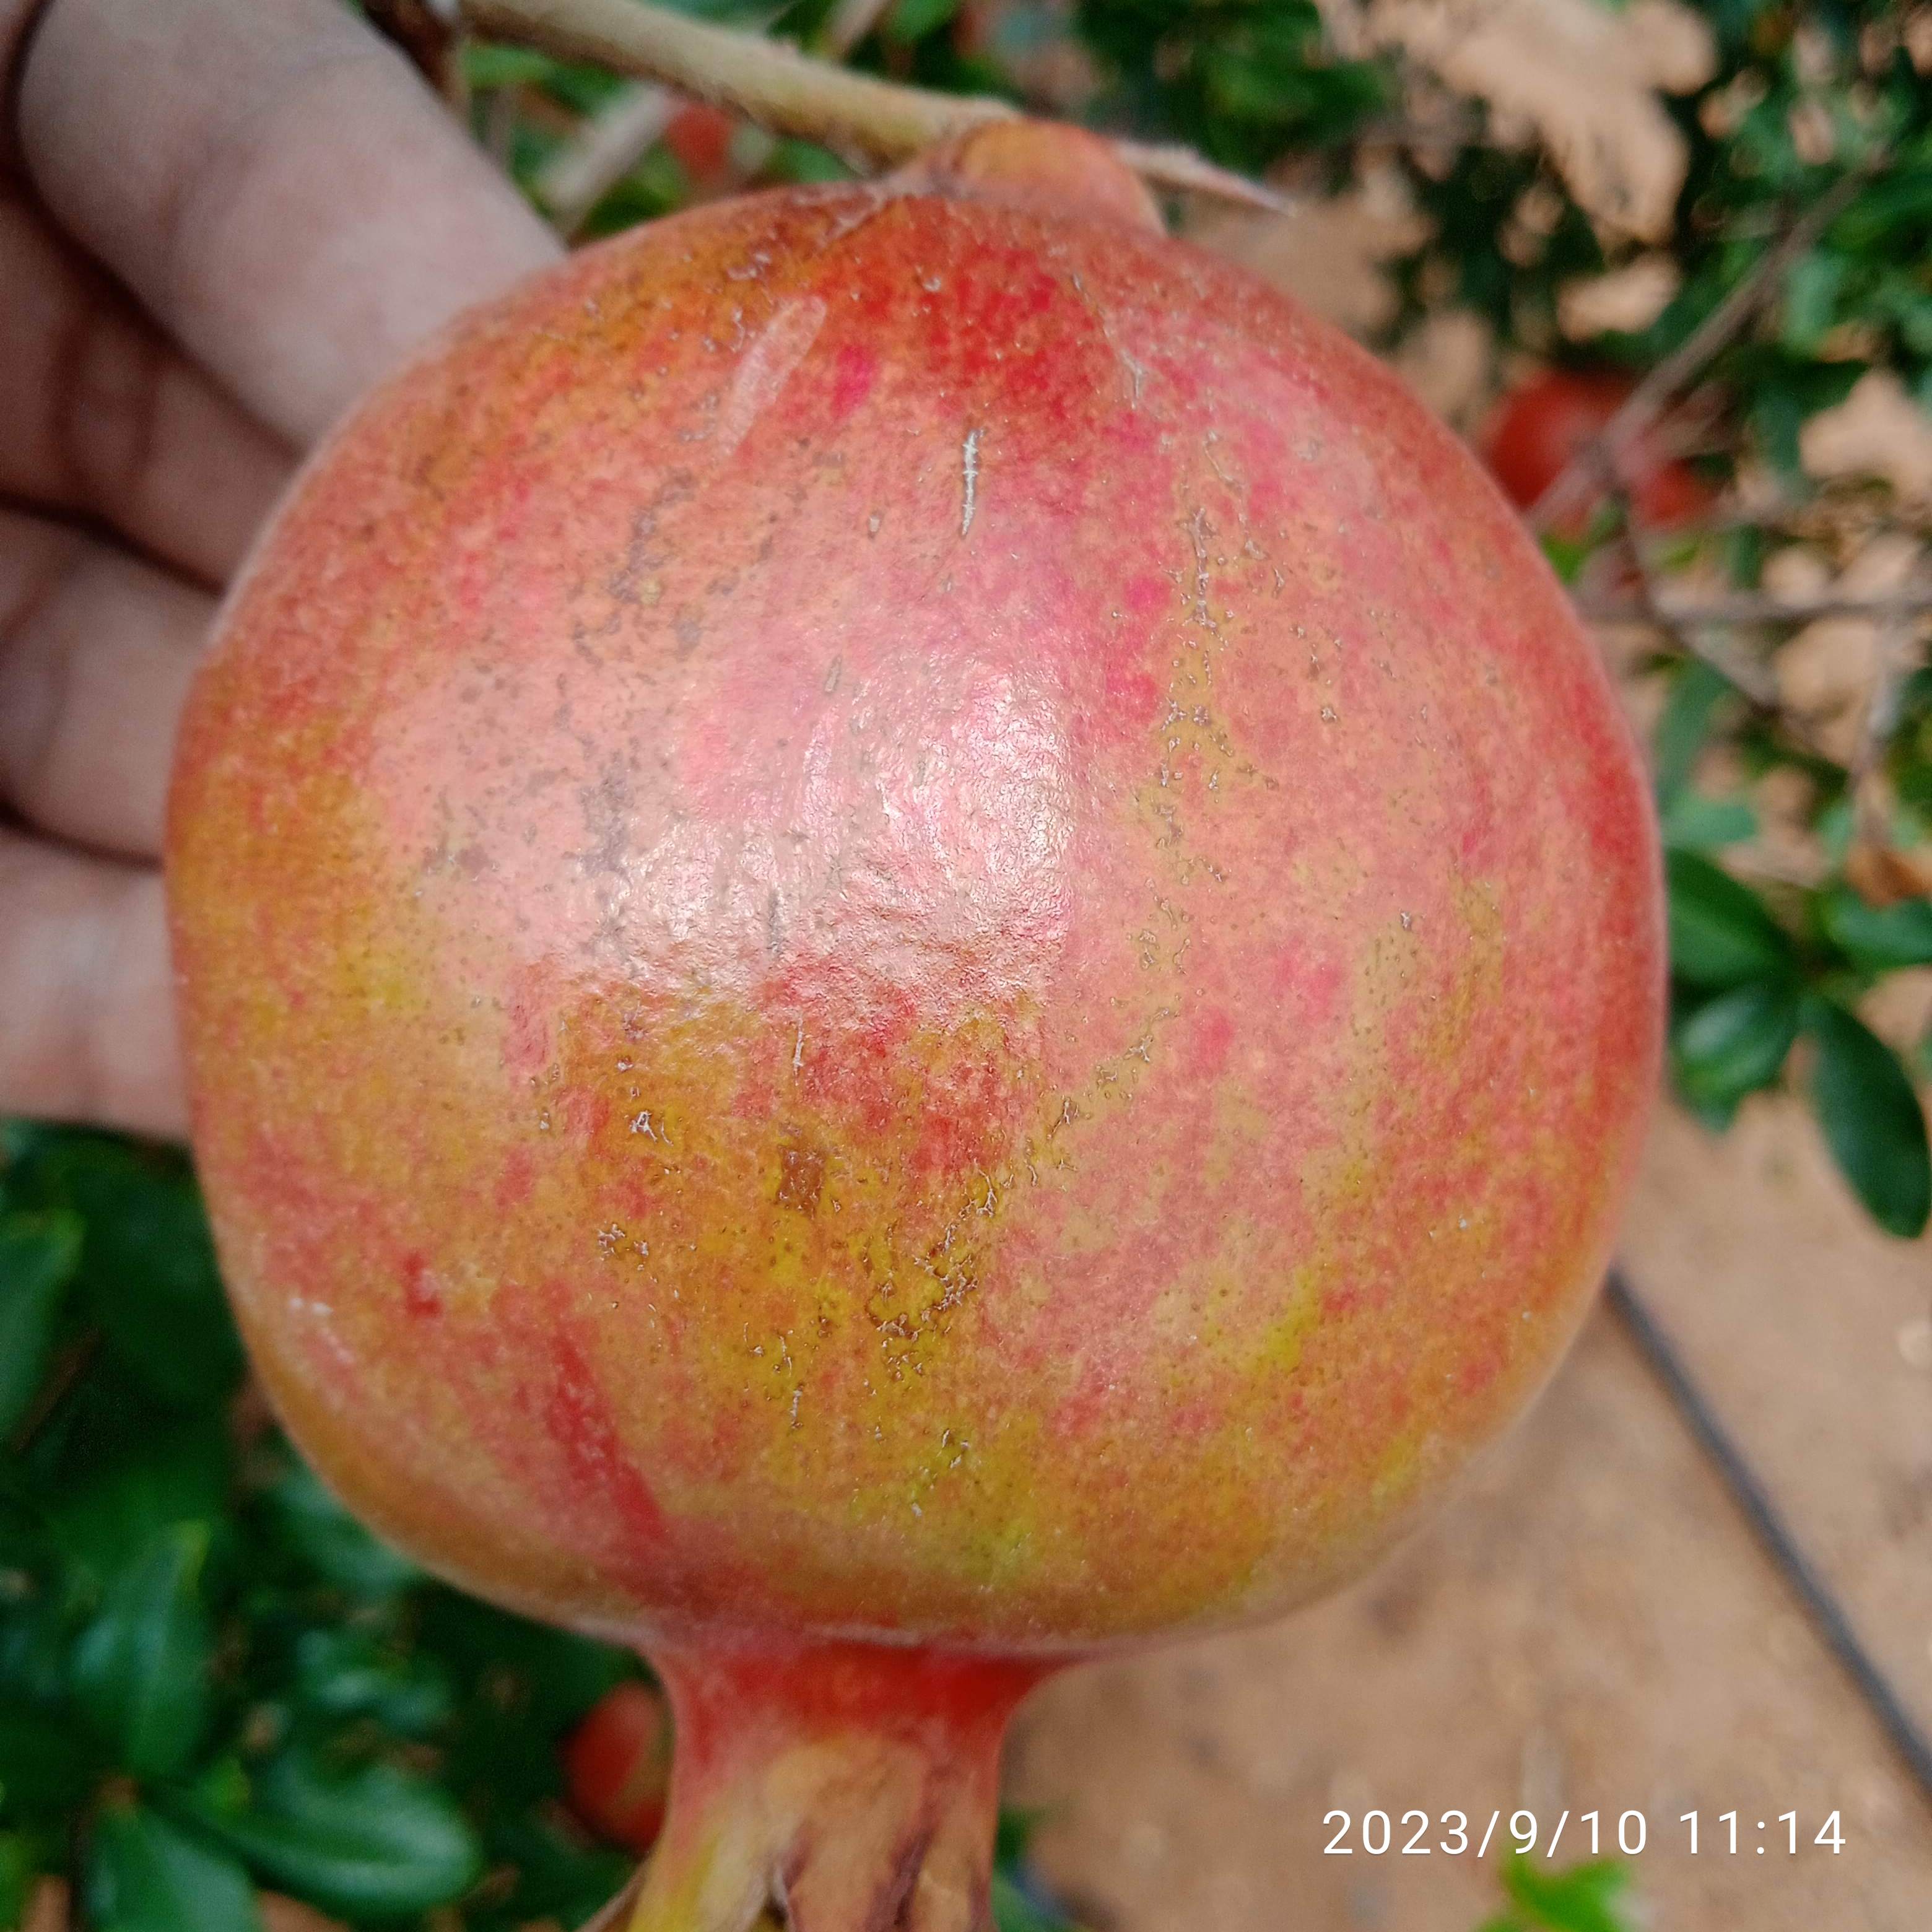
Label: Healthy